New York State Route 840

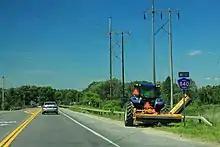
CR 840 sign

NY 840 is commonly known as Judd Road Extension in reference to Judd Road, the county-maintained road it connects to at its western end. Judd Road and Coleman Mills Road, the continuation of Judd Road north of the former Oneida County Airport, were initially designated as CR 40. Meanwhile, Sutliff Road, a road branching off of Coleman Mills Road near the airport, was originally CR 90. In September 2008, legislation was introduced in Oneida County that would redesignate the portion of Judd and Coleman Mills roads from Halsey Road to Sutliff Road and all of Sutliff Road as CR 840. The changes were proposed in an effort to bring the highways, which connect NY 840 to NY 233, under one designation that would serve as a clear continuation of NY 840 through northwest Whitestown. The redesignation was approved by the county legislature on September 24, 2008.